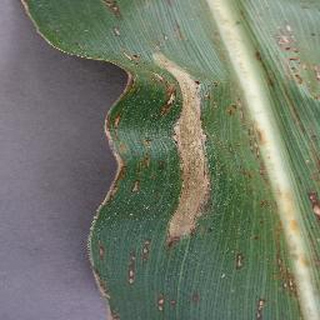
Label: corn_northern_leaf_blight